Friedrich Eduard Bilz

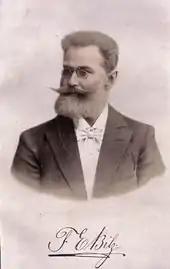
Friedrich Eduard Bilz

Friedrich Eduard Bilz (June 12, 1842 – January 30, 1922) was a German naturopath who was a native of Arnsdorf in the Kingdom of Saxony.